Battle of Hareira and Sheria

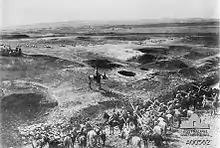
Ottoman lancers in foreground, infantry in the distance, with defensive ground works in the Hareira area

The attack of the XX Corps on the Hareira and Sheria defences was from the south-east towards the north-west, making it possible for the infantry to approach the Ottoman trenches, in enfilade. The Ottoman defences had been built to resist attack from the south. They had proved to be impenetrable from that direction during the Second Battle for Gaza. However, now the 74th (Yeomanry) Division was to launch the preliminary attack from the east, while the main attack by the 60th (London) Division was launched from the south-east.